Describe the emotion expressed in this image:  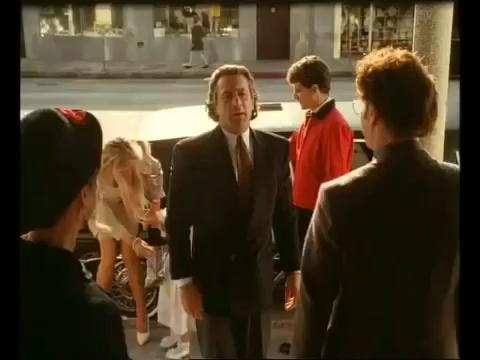
This person displays Suffering, valence and arousal with low intensity.